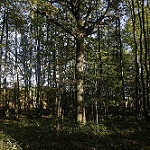
Scene: Outdoor